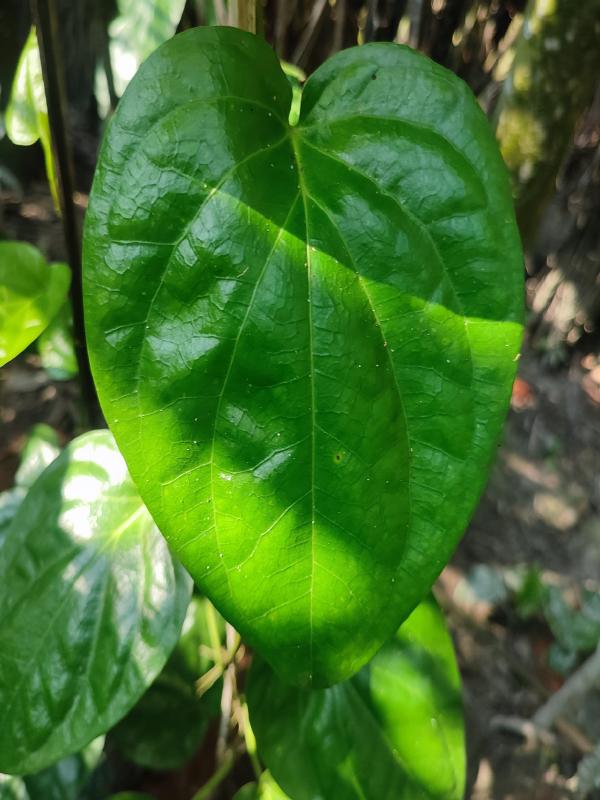
Label: Healthy_Leaf